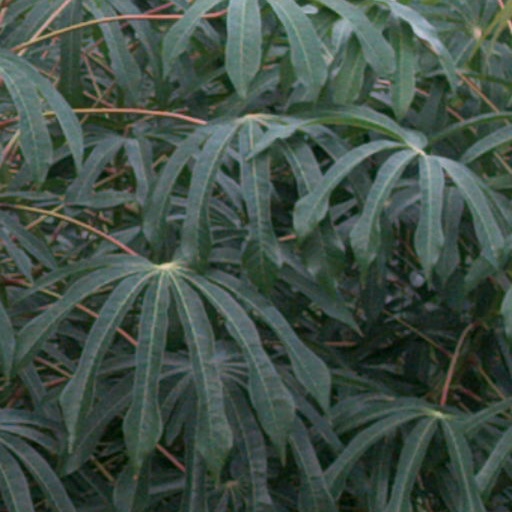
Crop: cassava